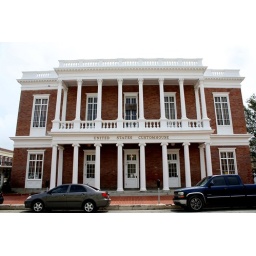
c. 1854-61Imagine this place sitting in water up to its second floor. That was Ike.